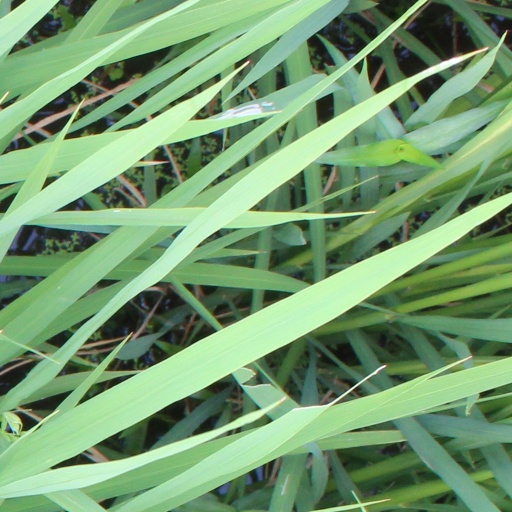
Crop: rice